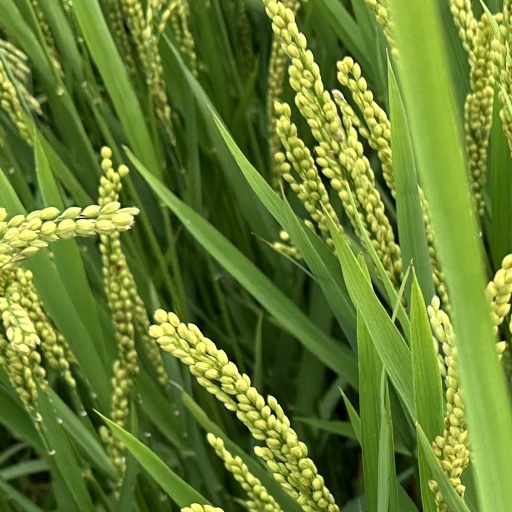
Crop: rice